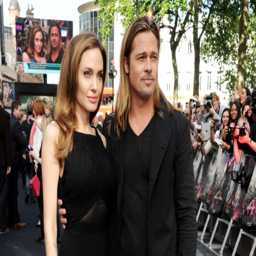
actors attend the world premiere .